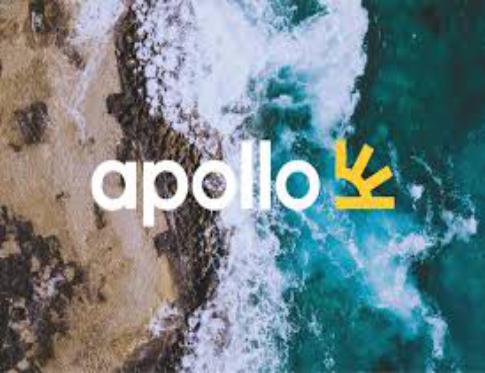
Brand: apollo
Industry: Others